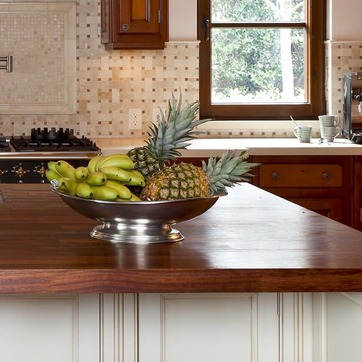
Material: food